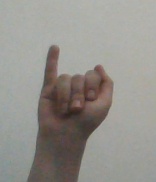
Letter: meem